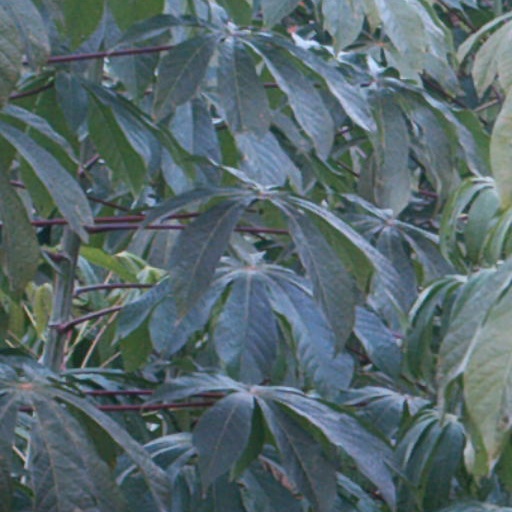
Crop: cassava